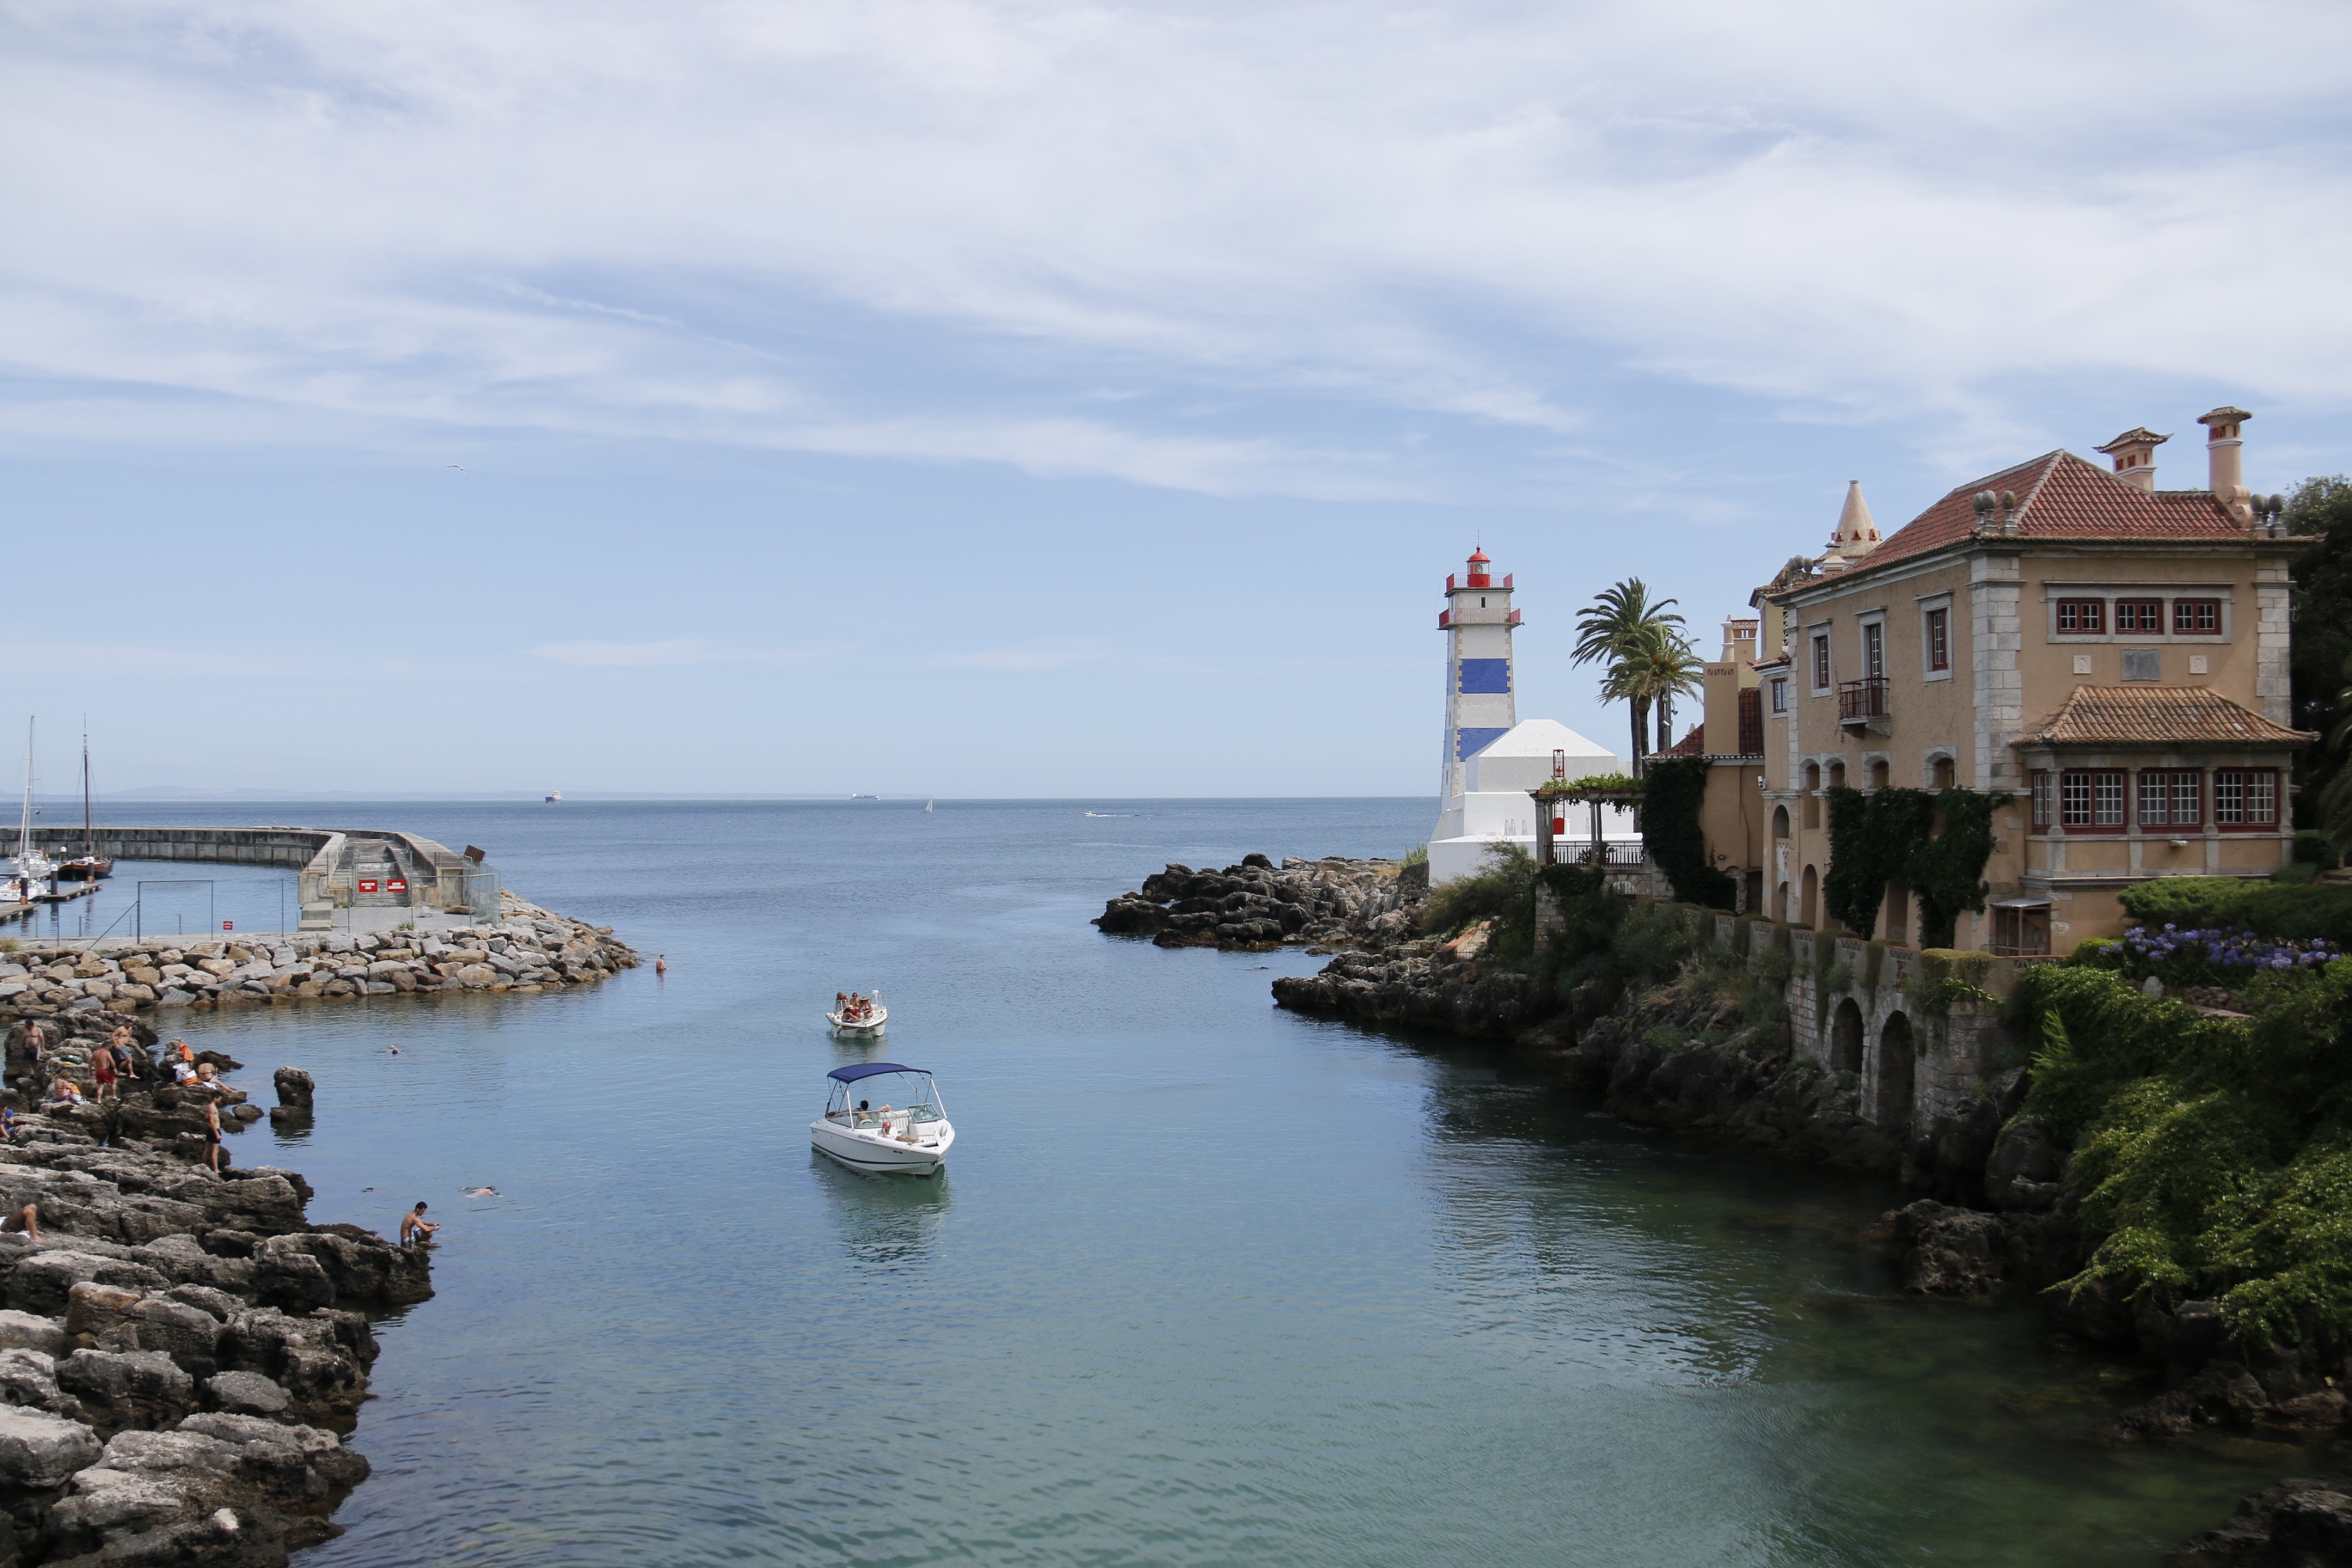
sea, coast, water, lighthouse, boat, shore, river, vacation, cove, vehicle, tower, museum, bay, harbor, tourism, waterway, body of water, rocks, portugal, channel, cascais, santa marta